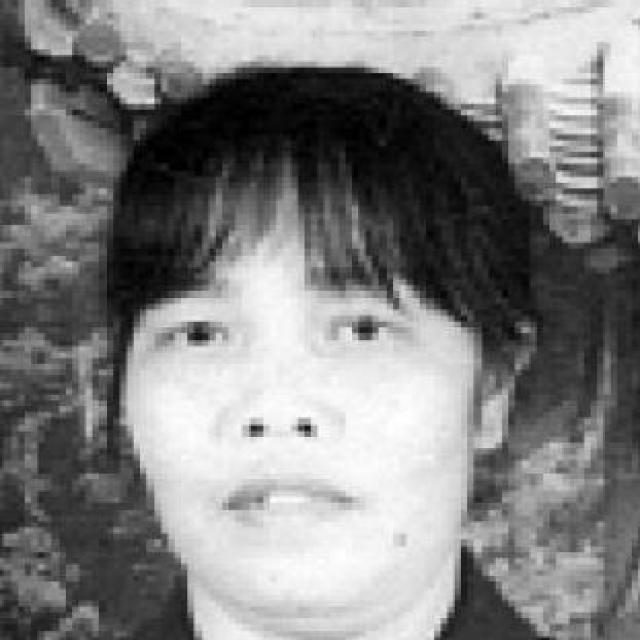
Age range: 45-64